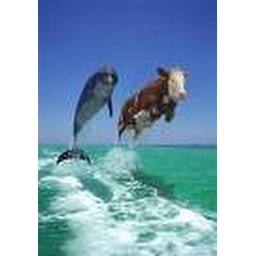
a dolphin with a cow in the water don't ask